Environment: real
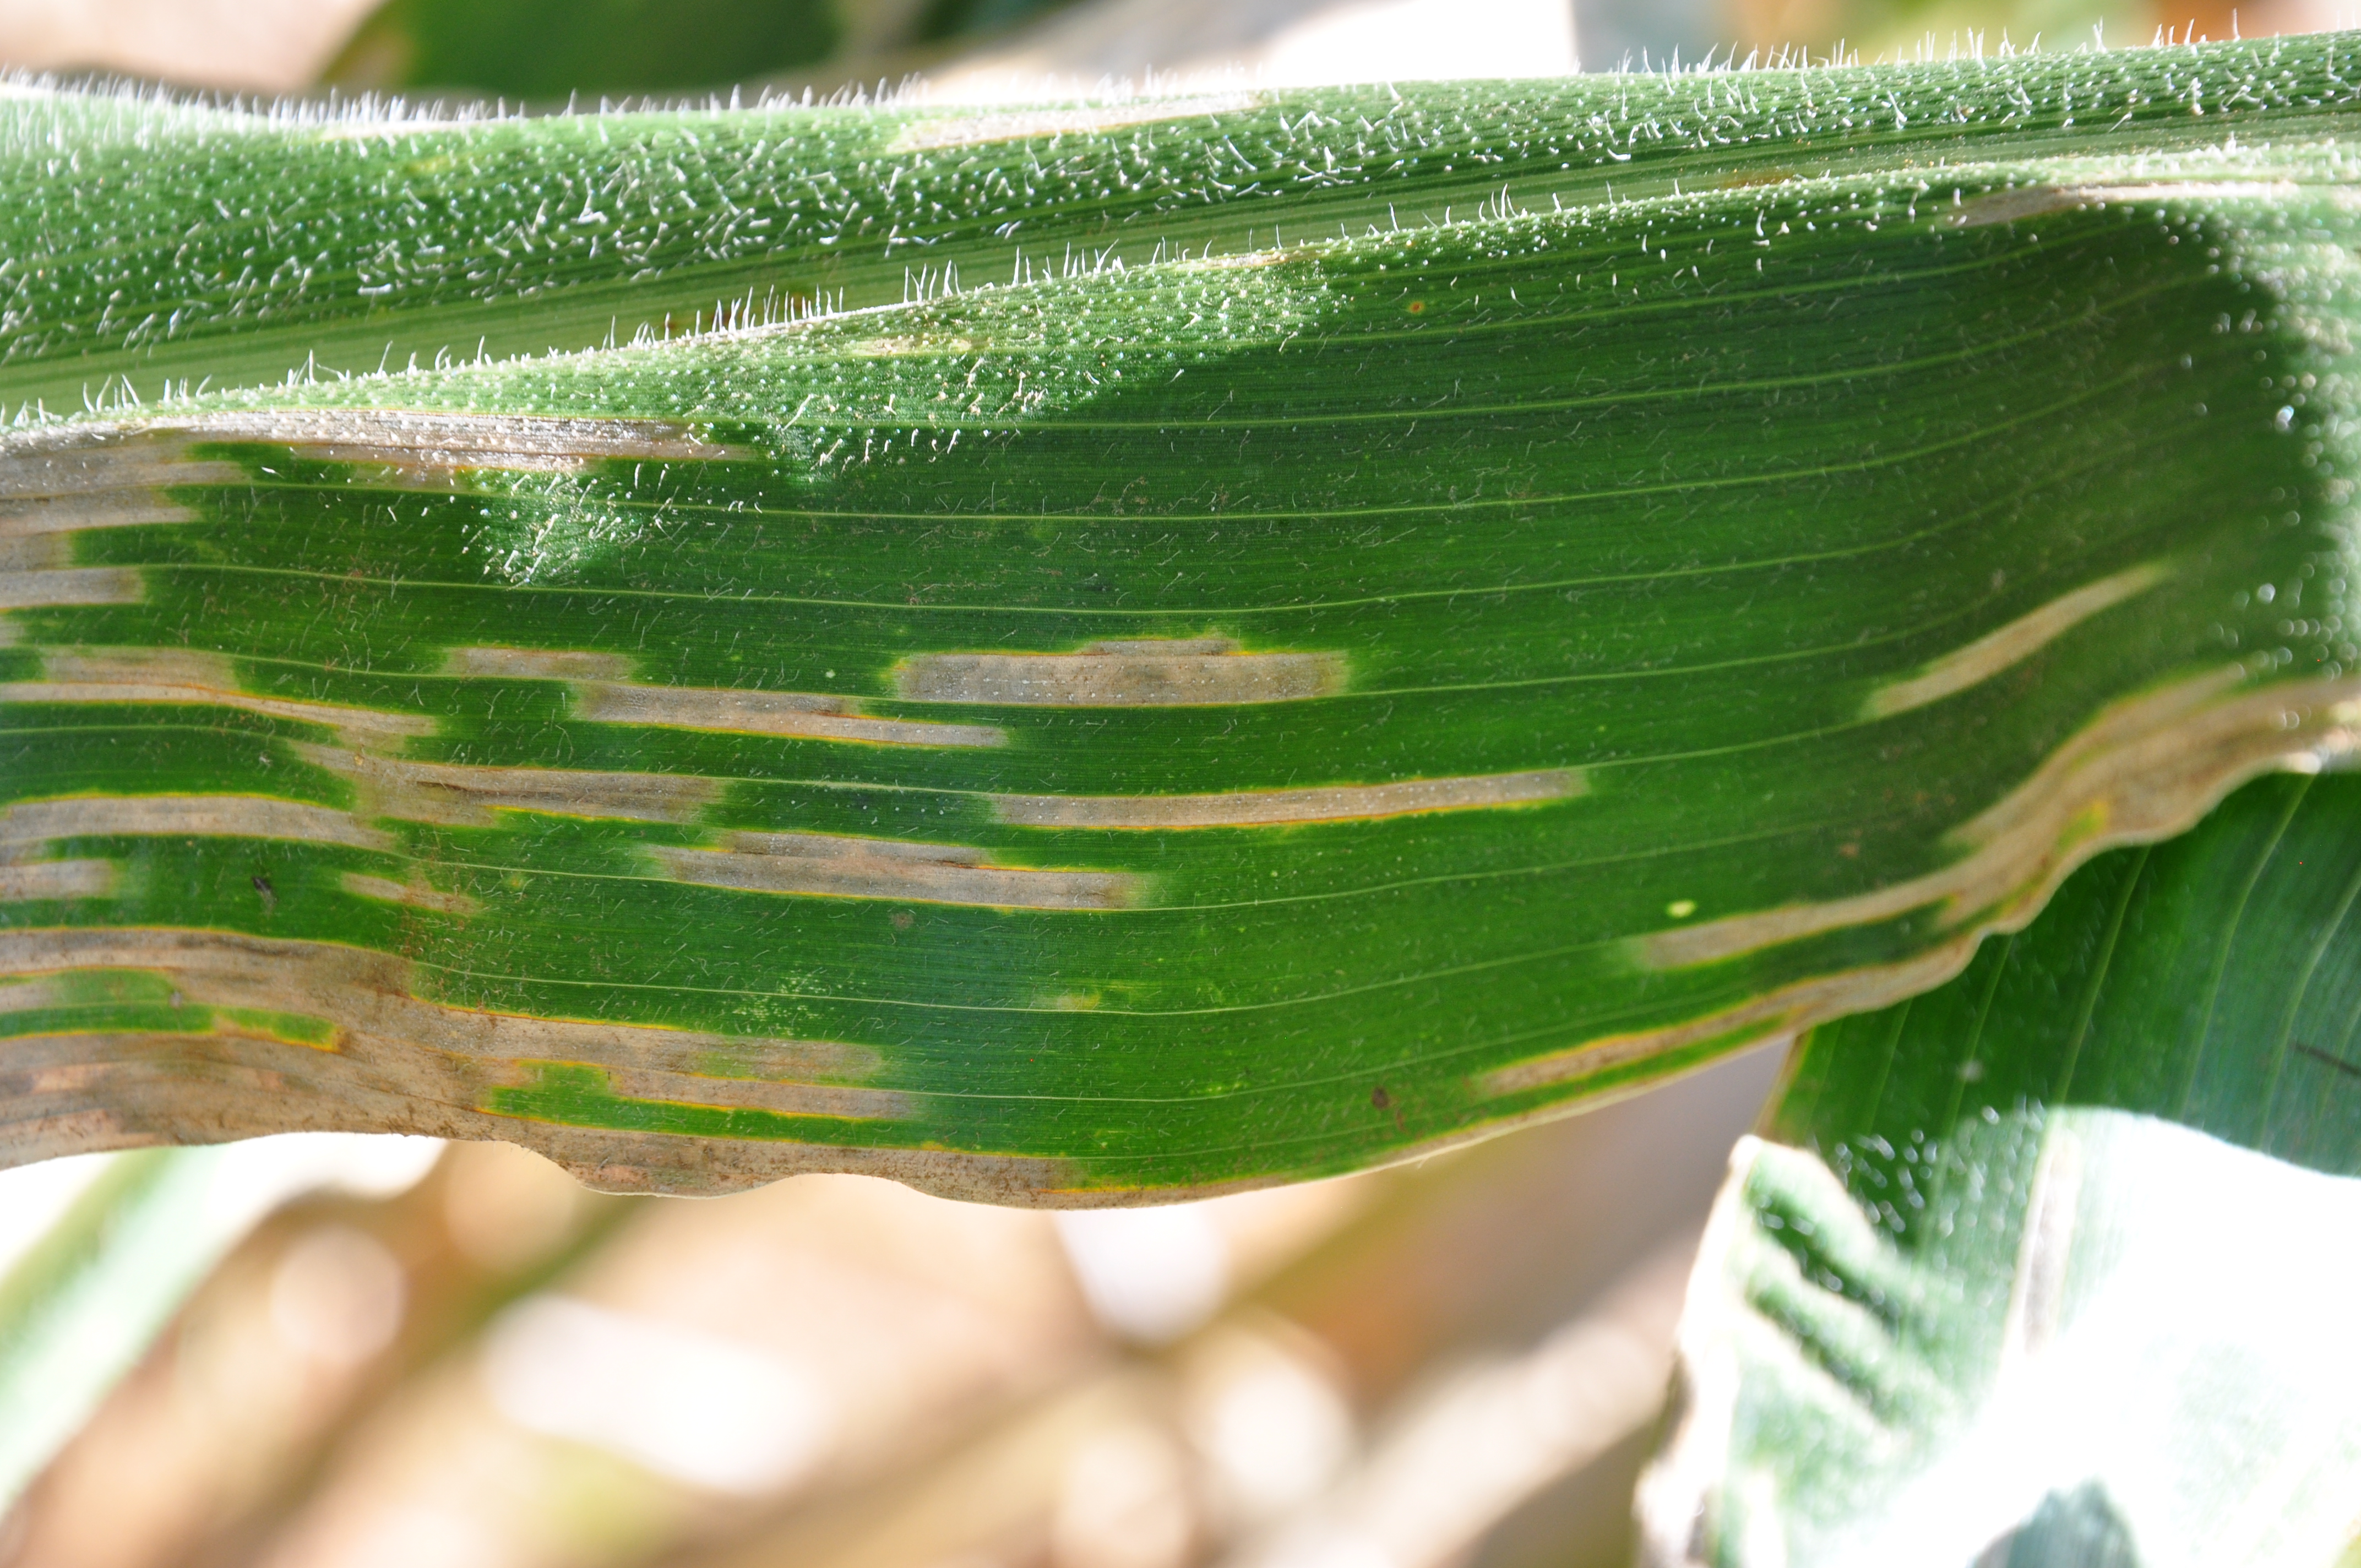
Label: gray_leaf_spot